Corinne Touzet

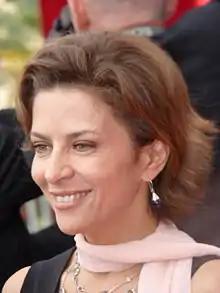
Corinne Touzet at the 2012 Monte-Carlo Television Festival

Corinne Touzet (born 21 December 1959) is a French actress and producer. She is best known for her starring role as Isabelle Florent in the French police drama series "Une femme d'honneur" which ran from 1996 - 2008.